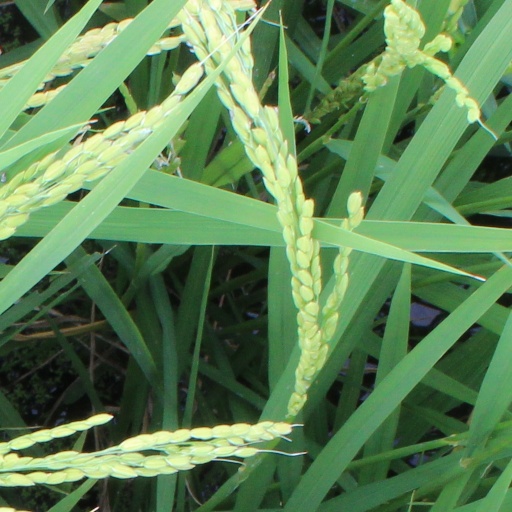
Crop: rice